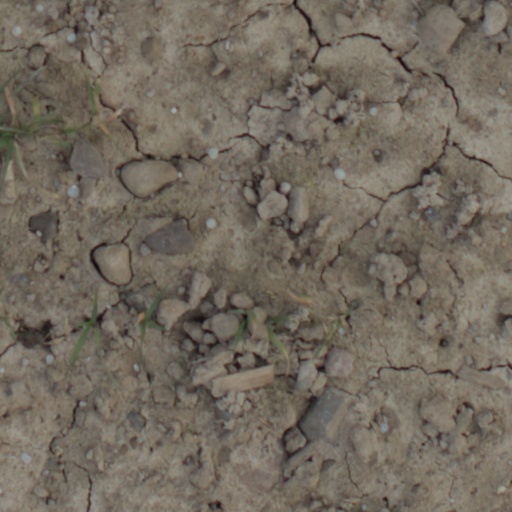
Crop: wheat